Milton Historic District (Milton, Pennsylvania)

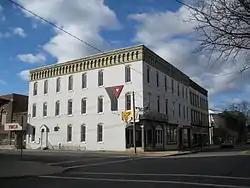
YMCA in Milton Historic District, November 2009

The Milton Historic District is a national historic district that is located in Milton, Northumberland County, Pennsylvania.